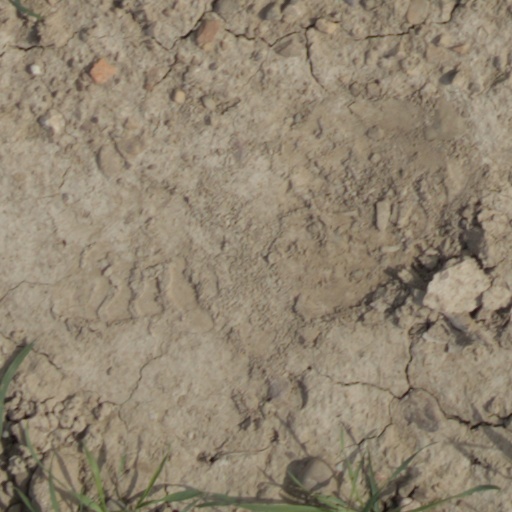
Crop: wheat